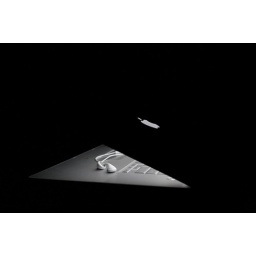
I looked over at the laptop and thought the glow from the screen looked neat.